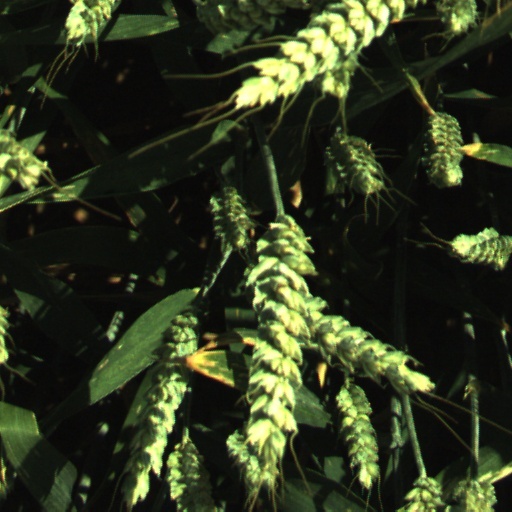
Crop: wheat